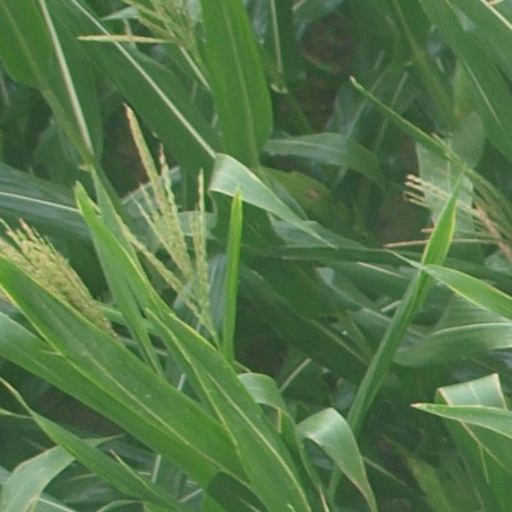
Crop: maize; corn